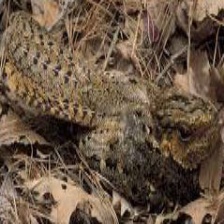
Species: EASTERN WIP POOR WILL
Scientific name: ANTROSTOMUS VOCIFERUS